Sino-Indian border dispute

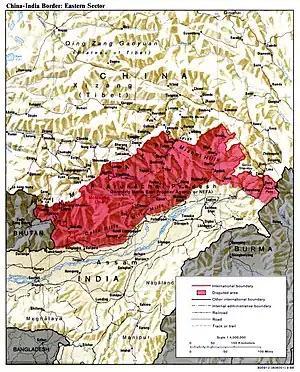
The McMahon Line is the northern border of the red tinted disputed area.

From 1917 to 1933, the "Postal Atlas of China", published by the Government of China in Peking had shown the boundary in Aksai Chin as per the Johnson line, which runs along the Kunlun Mountains. The "Peking University Atlas", published in 1925, also put the Aksai Chin in India. When British officials learned of Soviet officials surveying the Aksai Chin for Sheng Shicai, warlord of Xinjiang in 1940–1941, they again advocated the Johnson Line. At this point the British had still made no attempts to establish outposts or control over the Aksai Chin, nor was the issue ever discussed with the governments of China or Tibet, and the boundary remained undemarcated at India's independence.